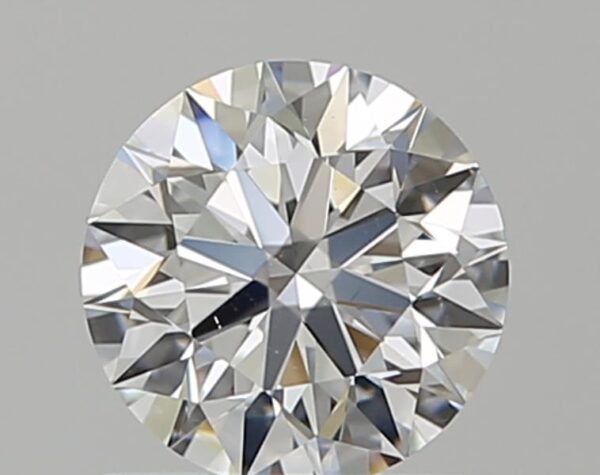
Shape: round
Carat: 0.72
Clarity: VS2
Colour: E
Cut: EX
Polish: EX
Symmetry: EX
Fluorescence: F
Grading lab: GIA
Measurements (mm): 5.72 x 5.75 x 3.58